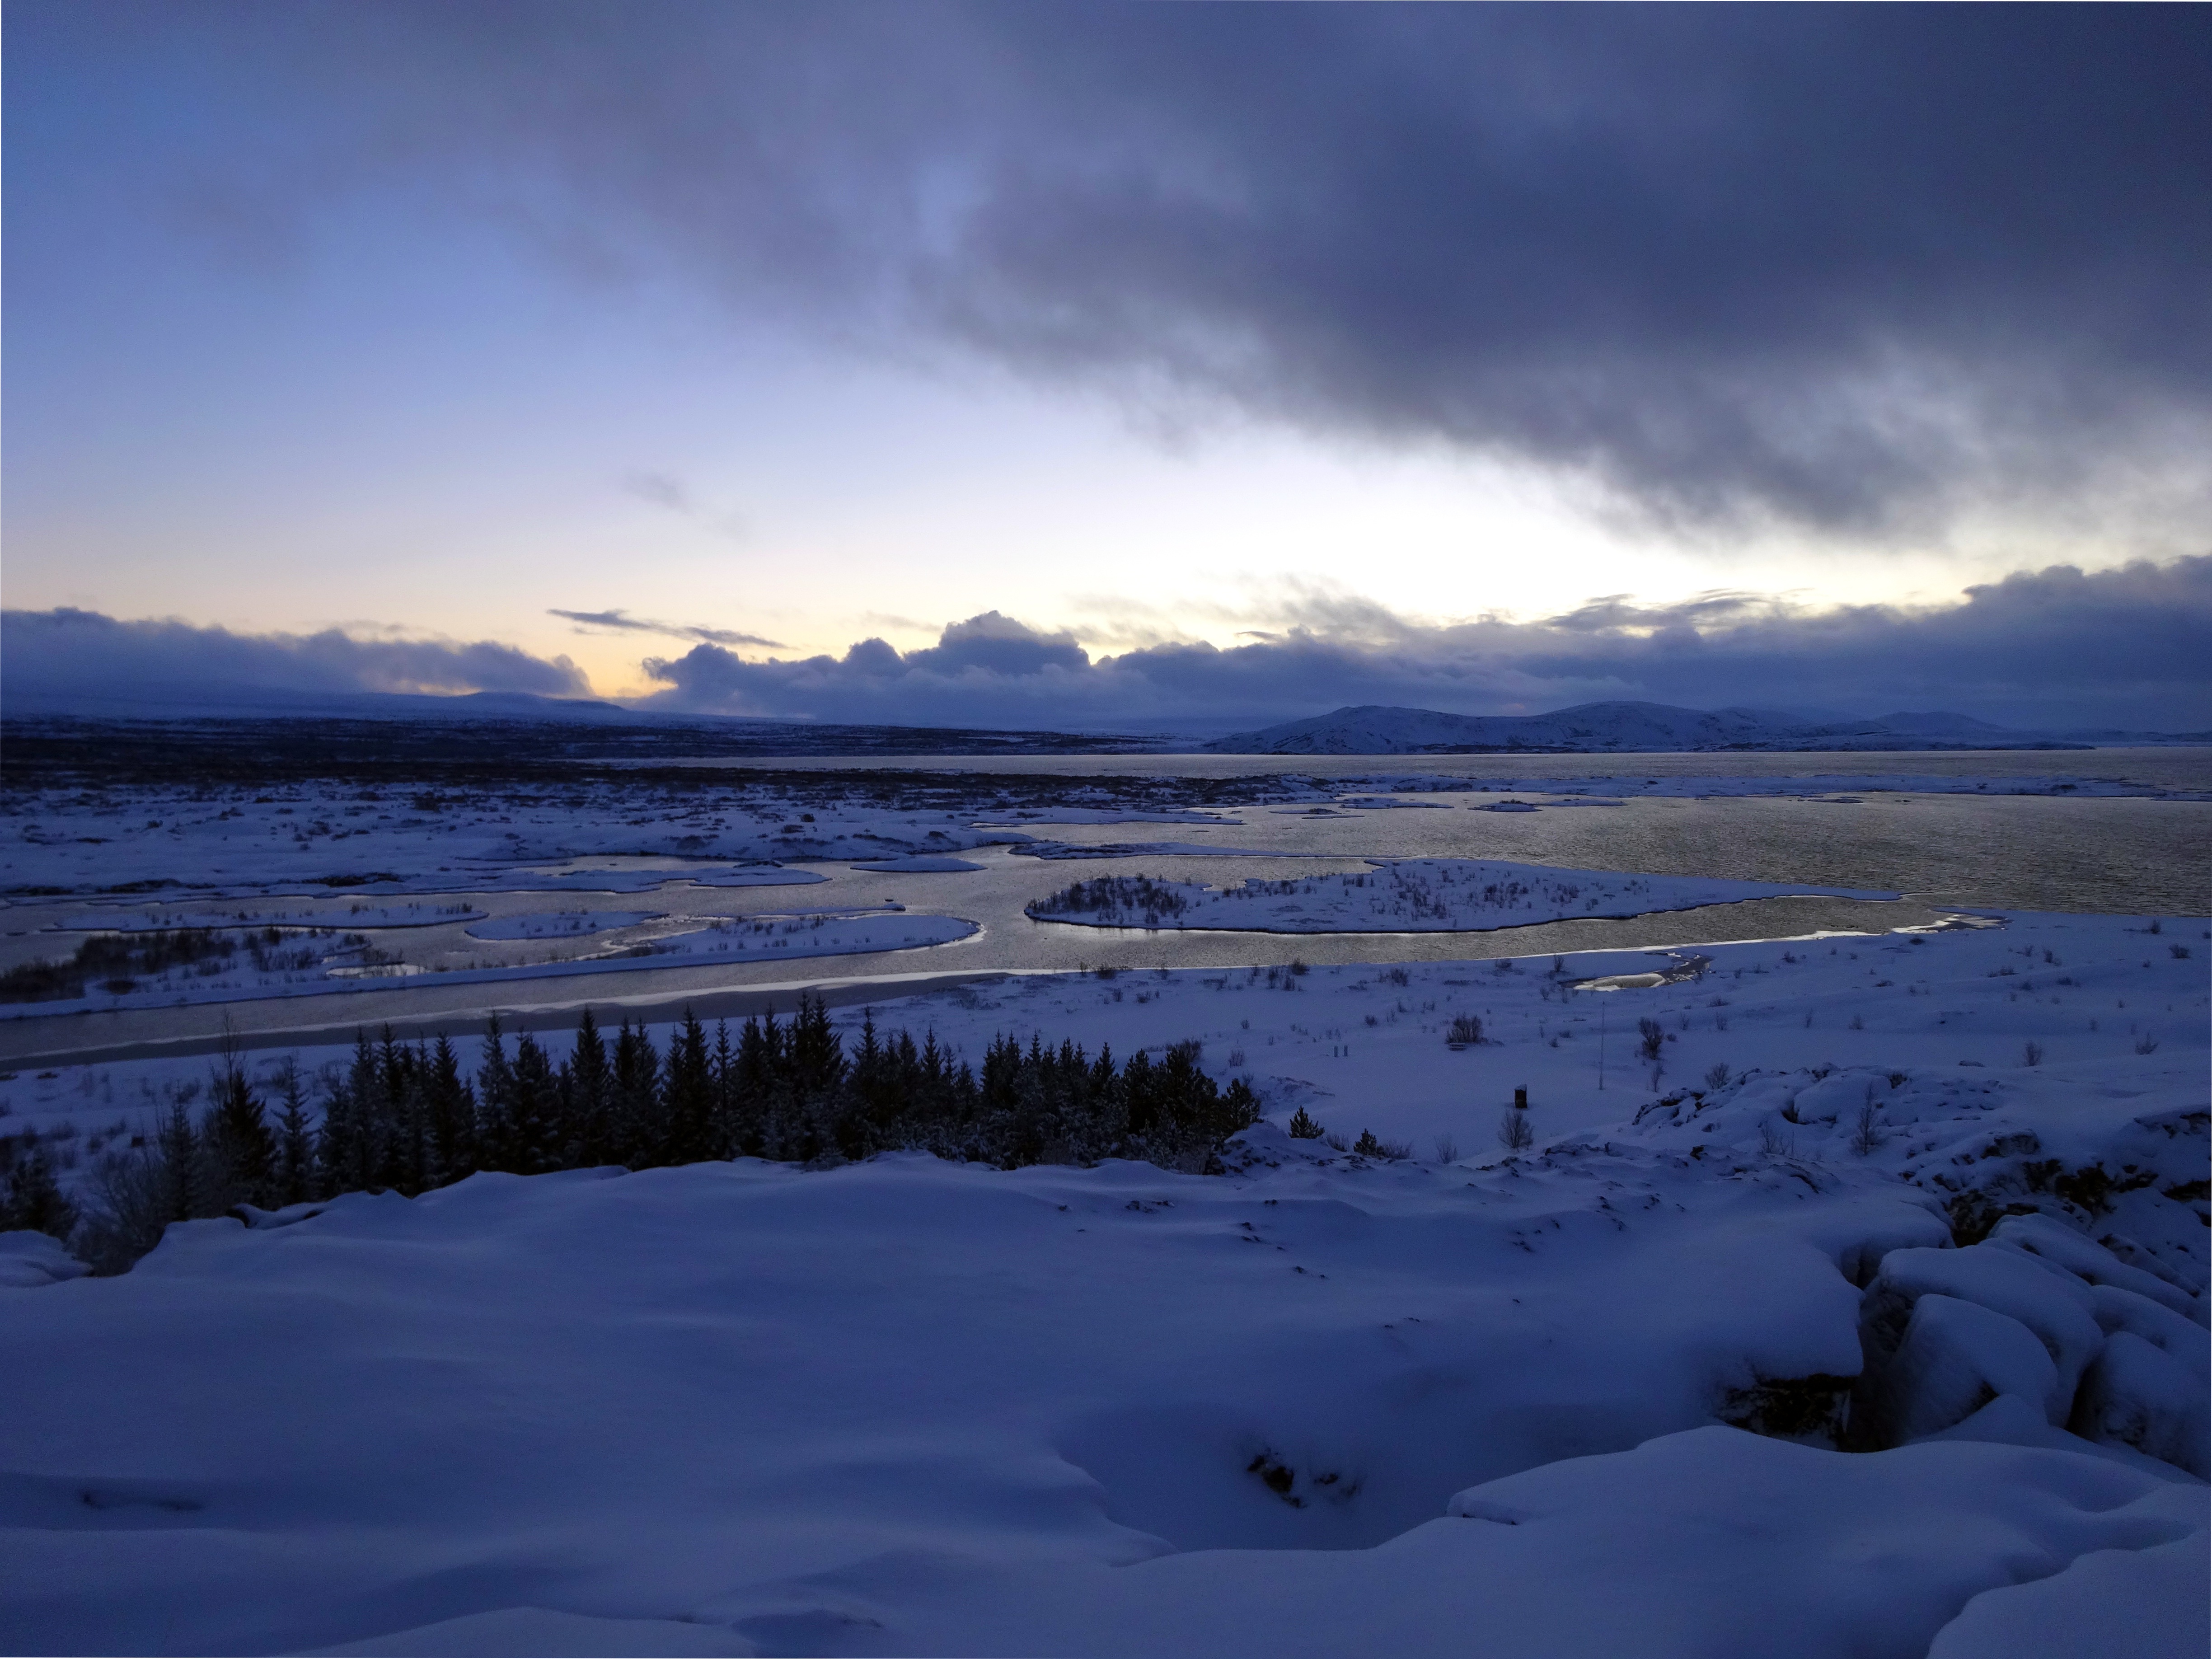
landscape, sea, mountain, snow, winter, cloud, sky, sunrise, sunset, sunlight, morning, lake, view, dawn, dusk, ice, evening, reflection, weather, iceland, arctic, season, clouds, parliament, wide, loch, historically, tundra, freezing, blue hour, arctic ocean, natural environment, atmospheric phenomenon, thingvellig